Transport in the United Kingdom

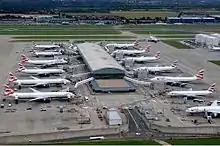
London has the busiest city airport system in the world, with Heathrow being the world's second busiest airport by international passenger traffic.

There are 471 airports and airfields in the UK. There are also 11 heliports. Heathrow Airport is the largest airport by traffic volume in the country, is owned by Heathrow Airport Holdings, and also one of the top 10 world's busiest airports by passenger numbers. Gatwick Airport is the second largest airport, is owned by Global Infrastructure Partners, and the third largest is Manchester Airport, which is run by Manchester Airport Group, which also owns various other airports.